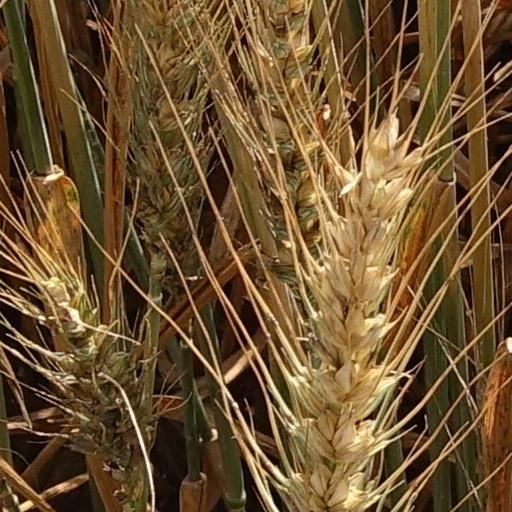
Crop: wheat